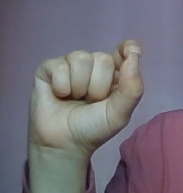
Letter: fa